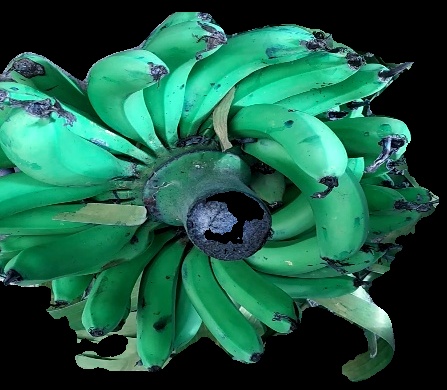
Variety: pachbale
Grade: grade3